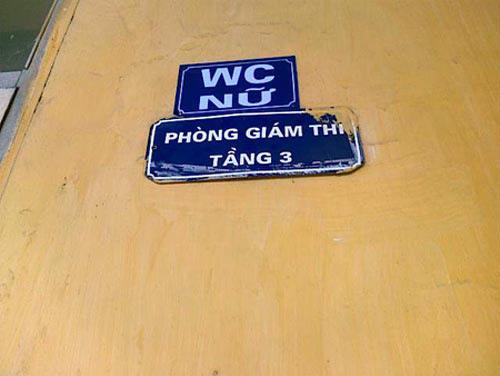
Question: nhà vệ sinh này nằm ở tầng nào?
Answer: tầng 3